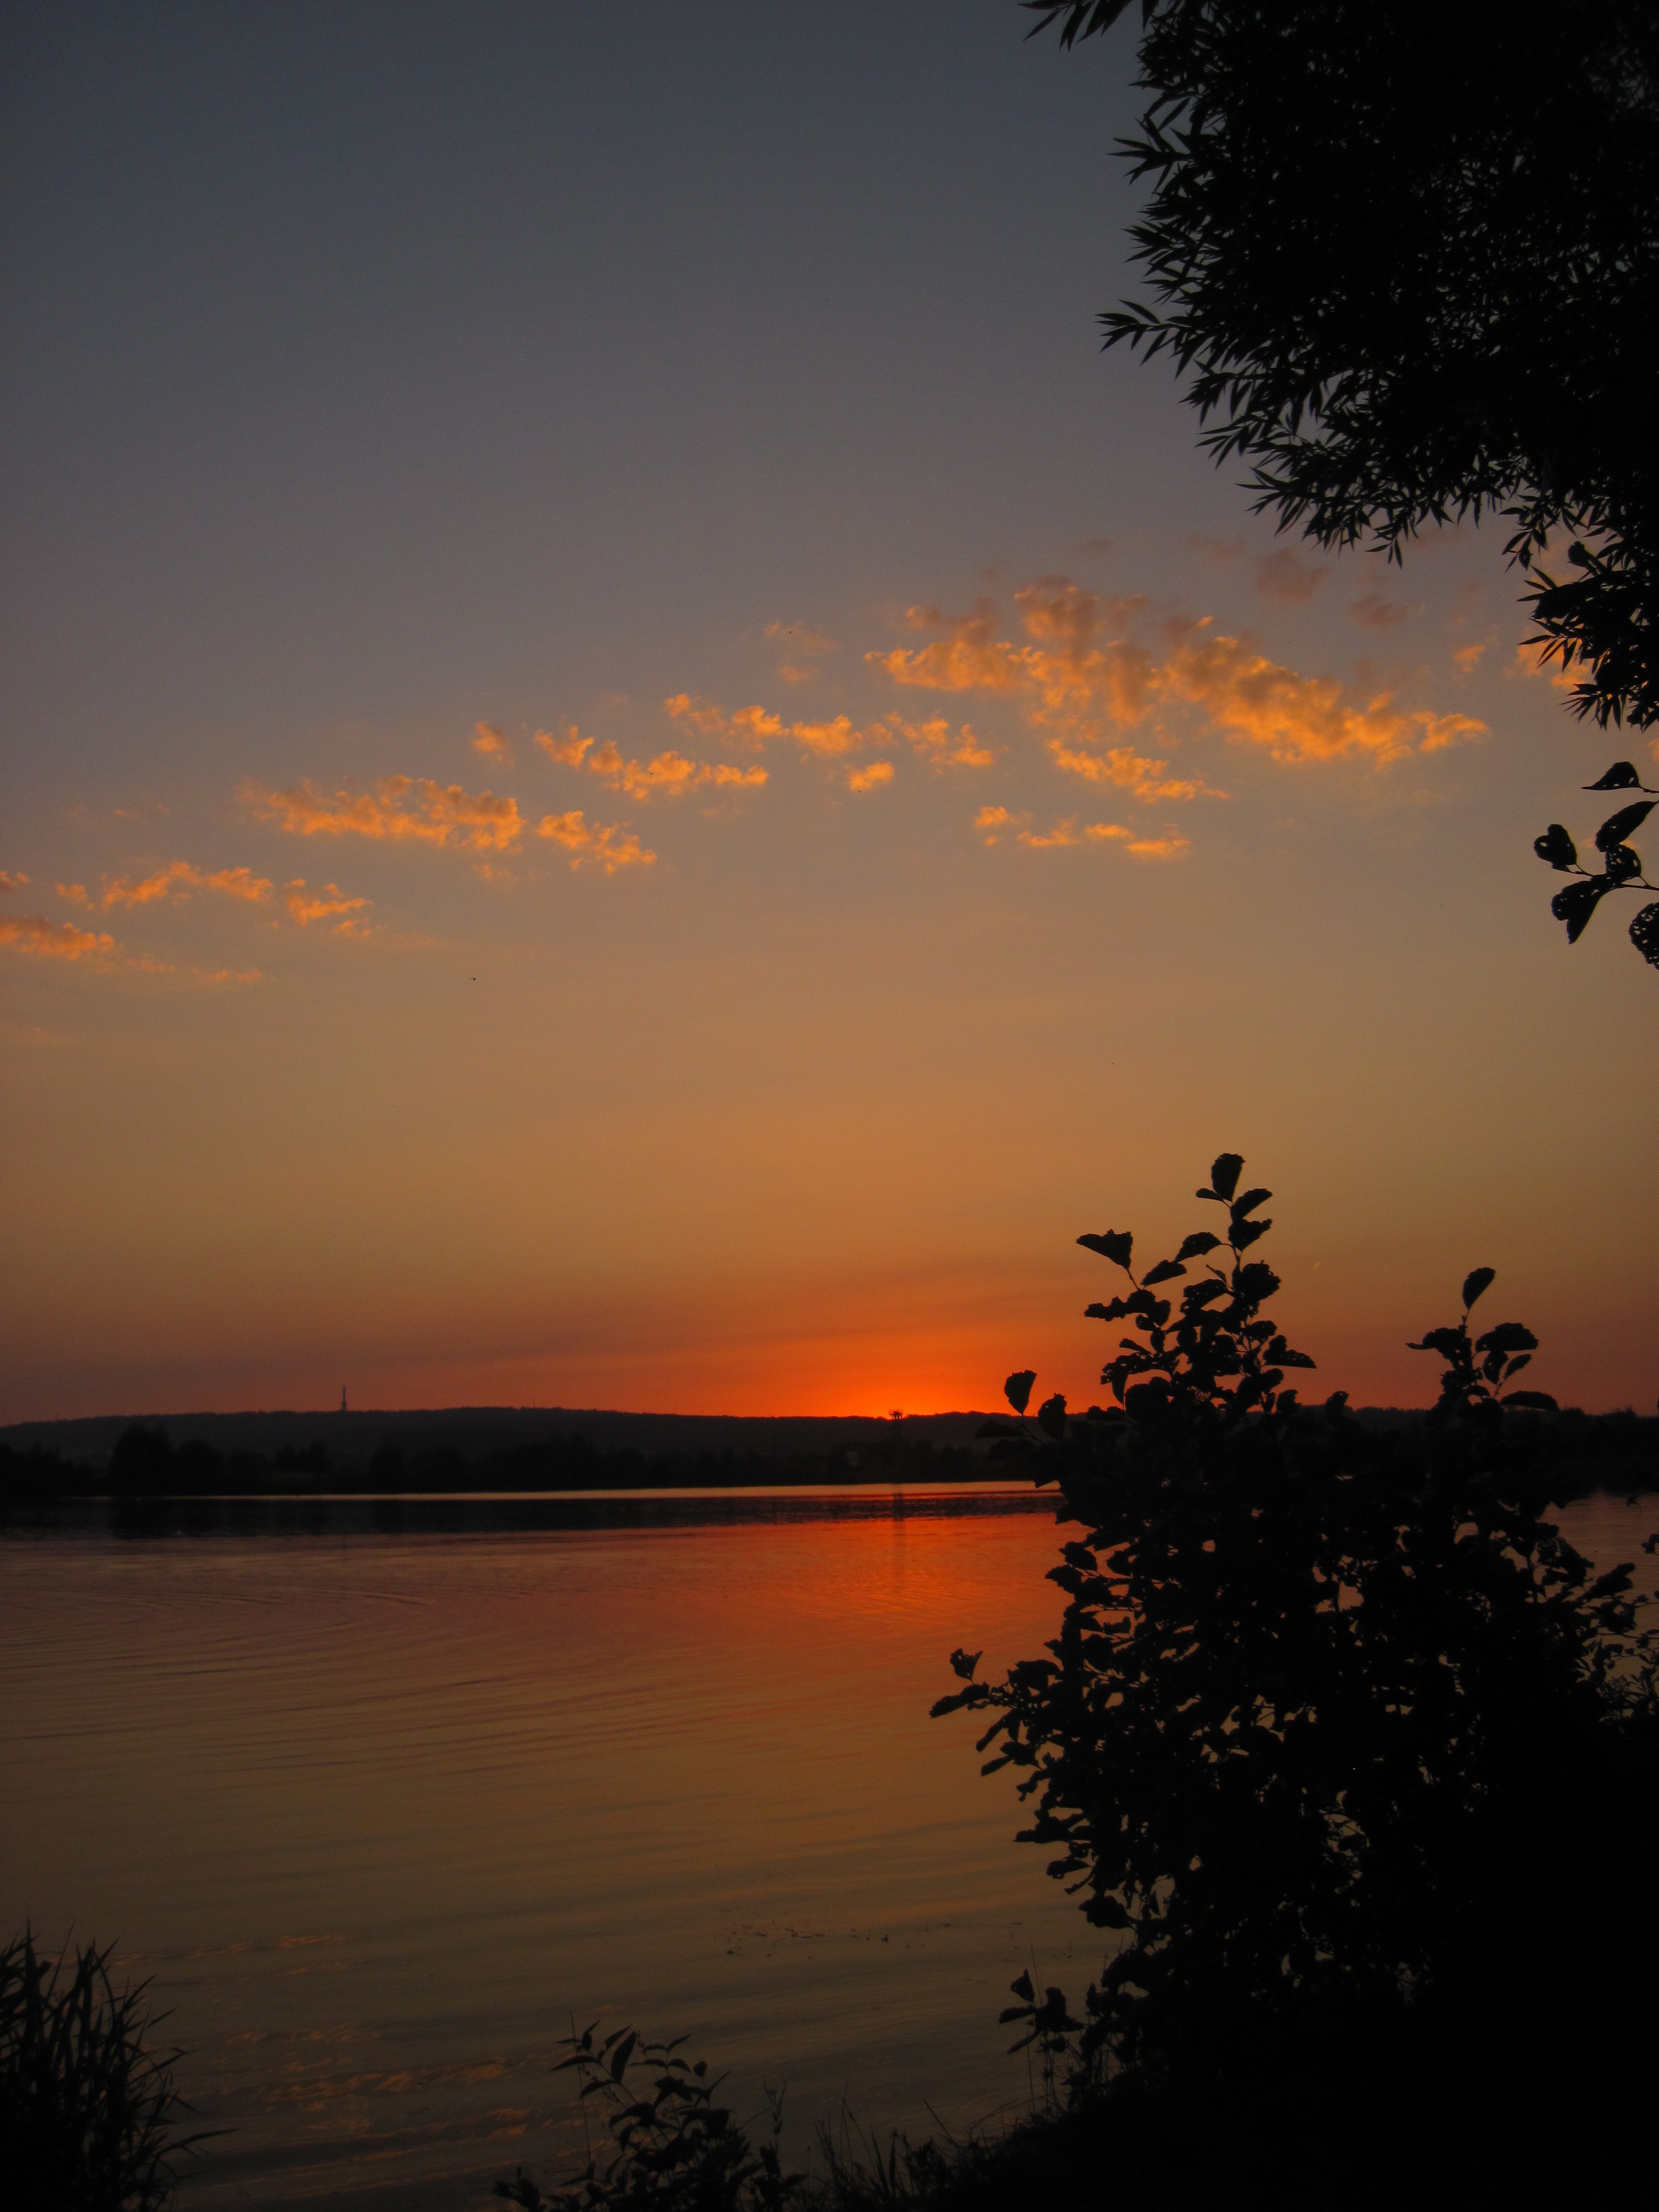
landscape, water, nature, horizon, cloud, sky, sun, sunrise, sunset, sunlight, morning, lake, dawn, atmosphere, dusk, evening, reflection, romance, clouds, abendstimmung, afterglow, atmospheric phenomenon, red sky at morning